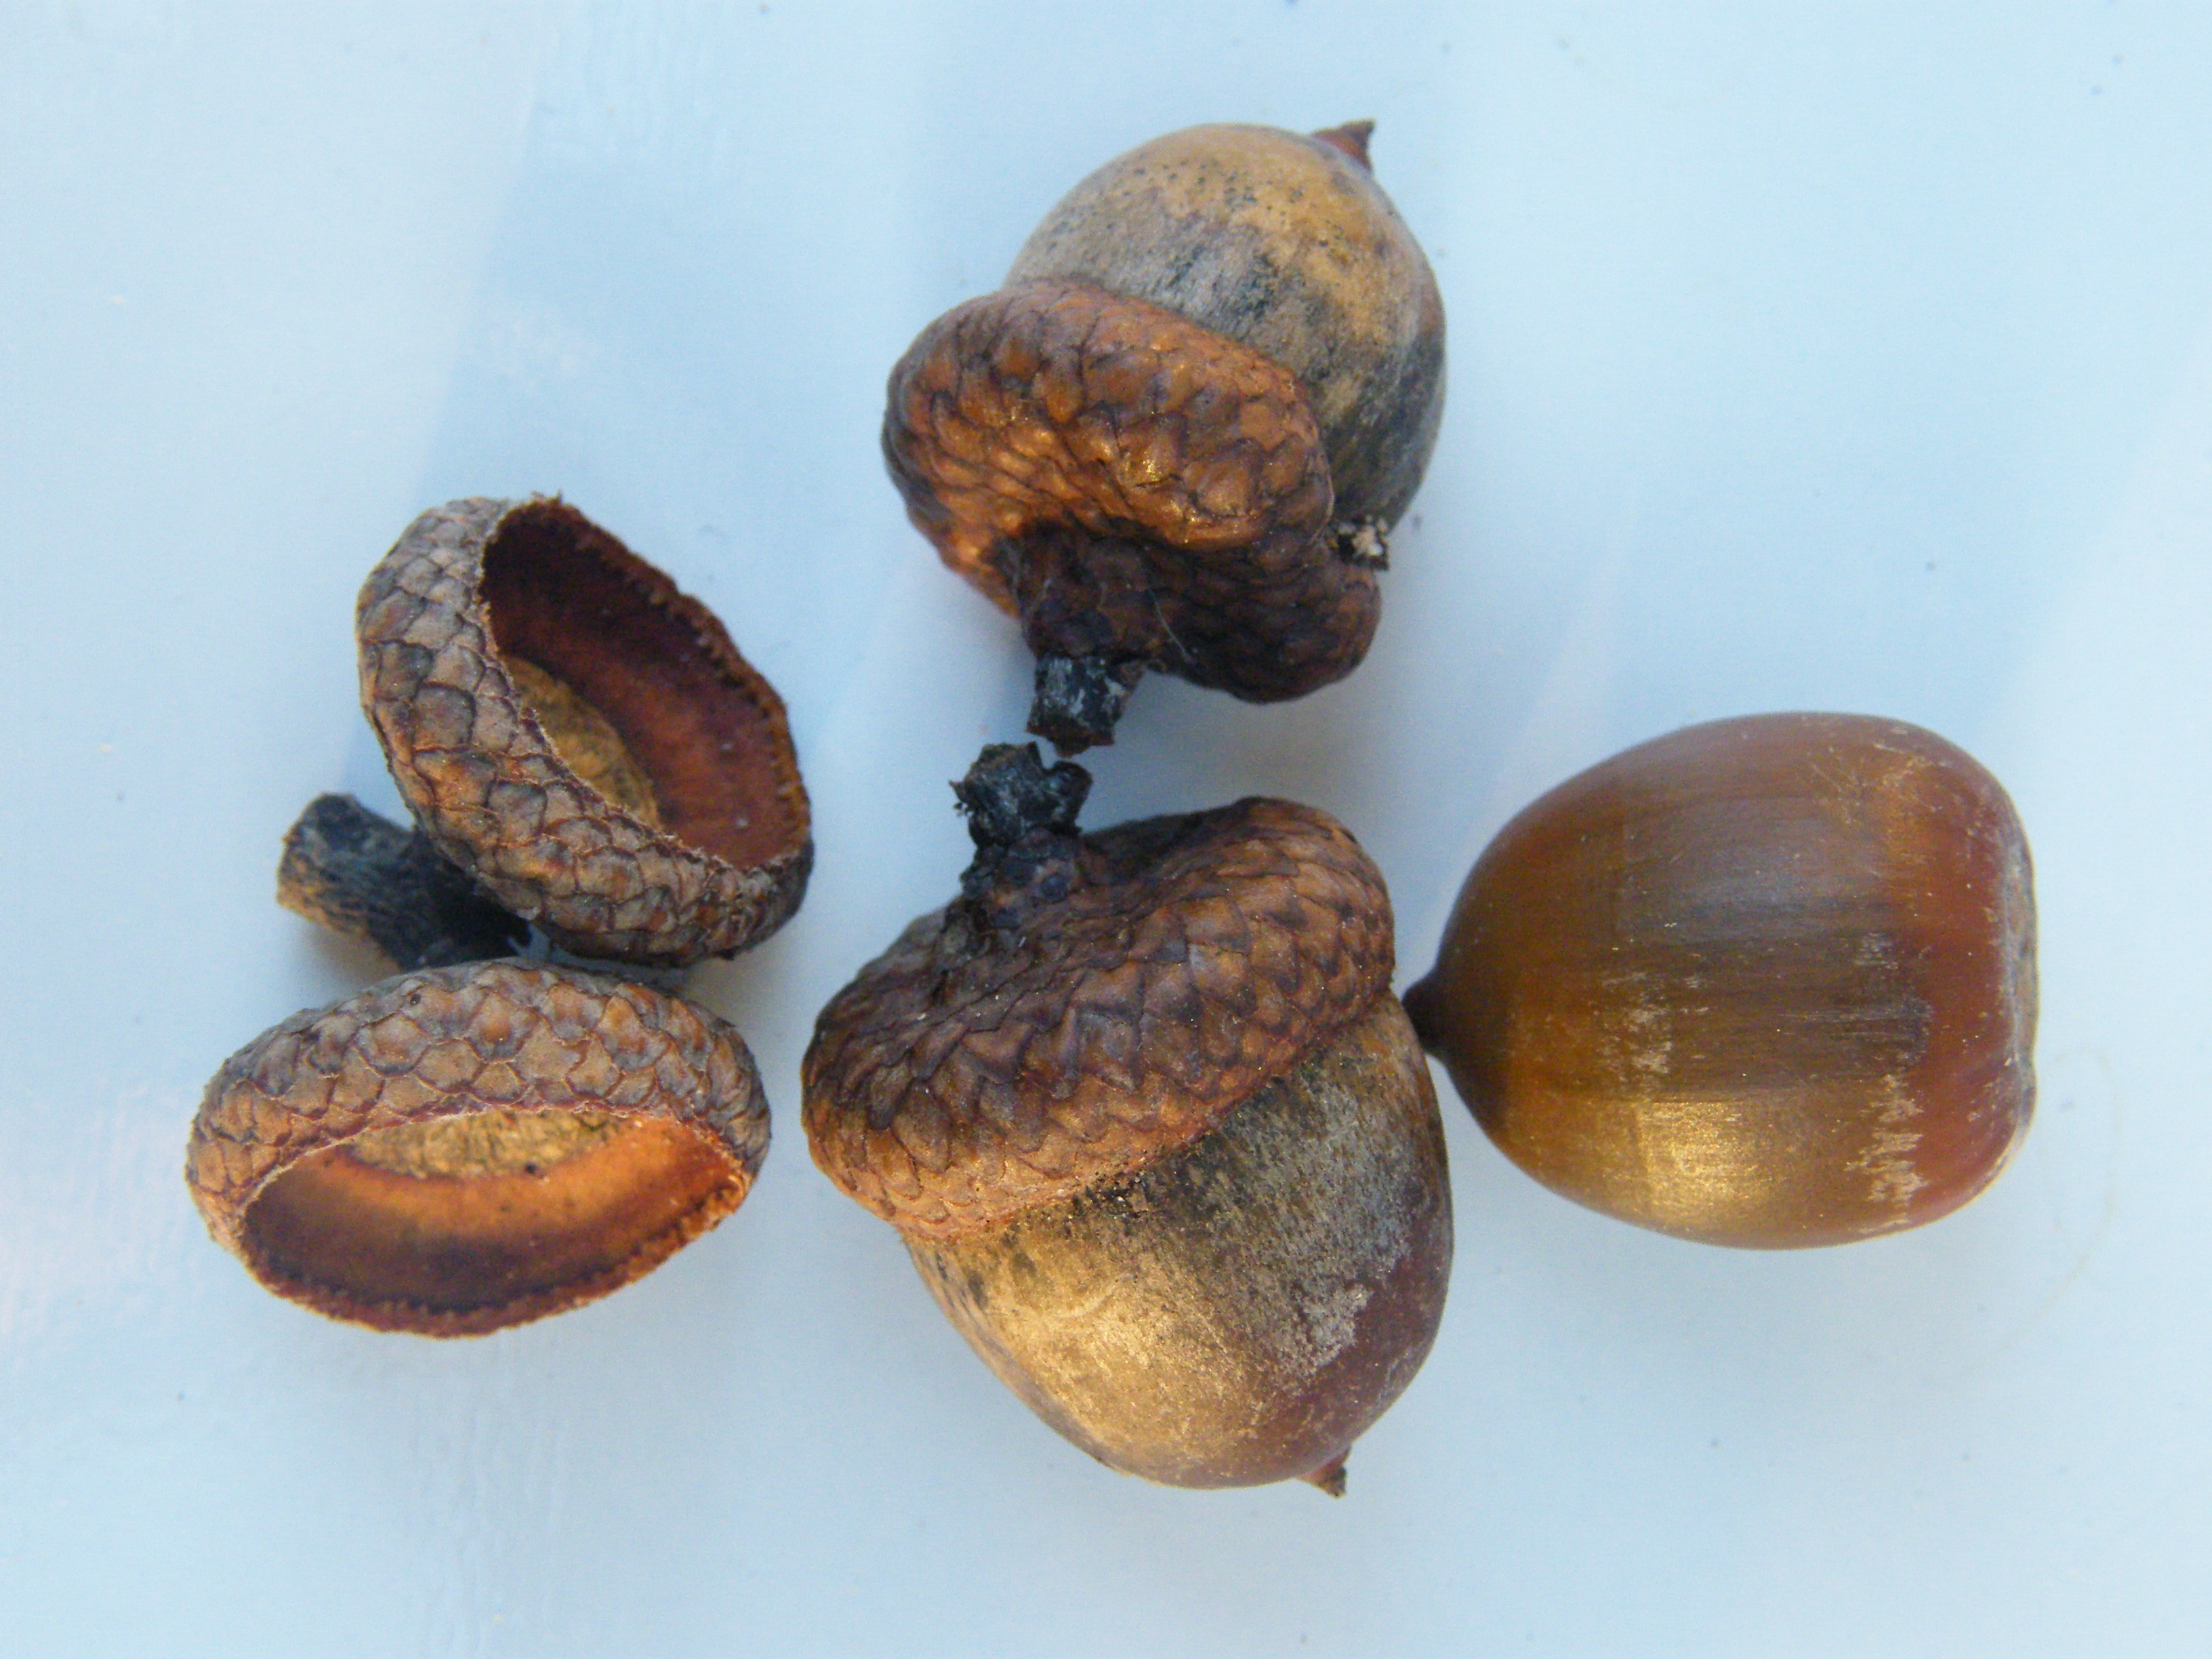
decoration, food, produce, vegetable, autumn, brown, nut, acorn, coconut, sunny, fruits, acorns, chestnut, sea snail, nuts seeds